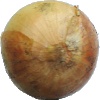
Label: images